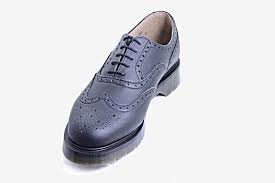
Label: Brogue